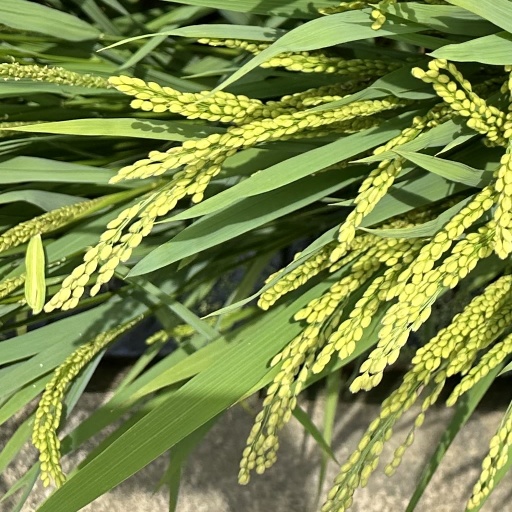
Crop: rice